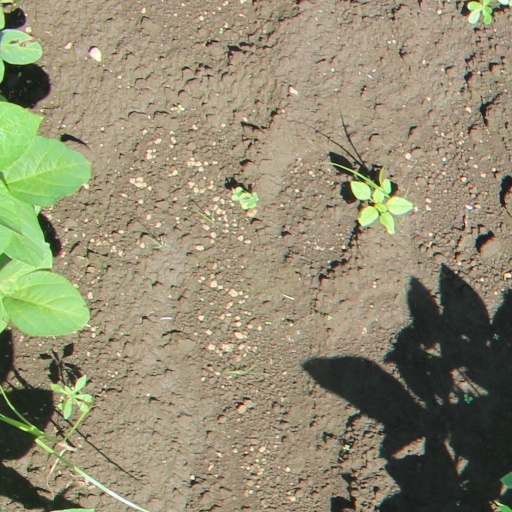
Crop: soybean